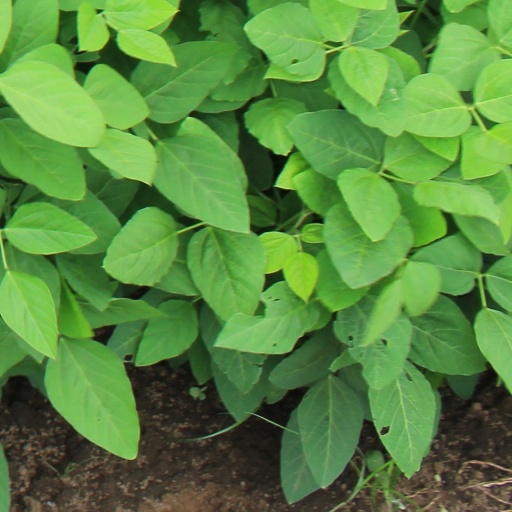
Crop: soybean